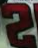
Number: 2